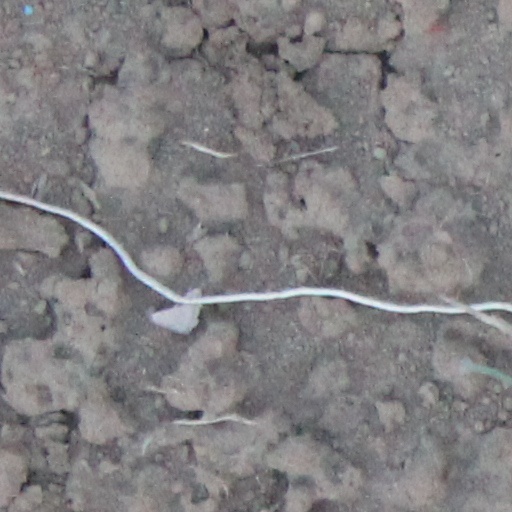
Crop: wheat